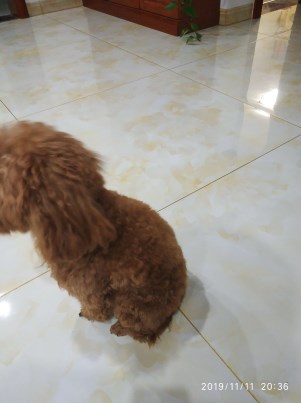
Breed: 7449-n000128-teddy